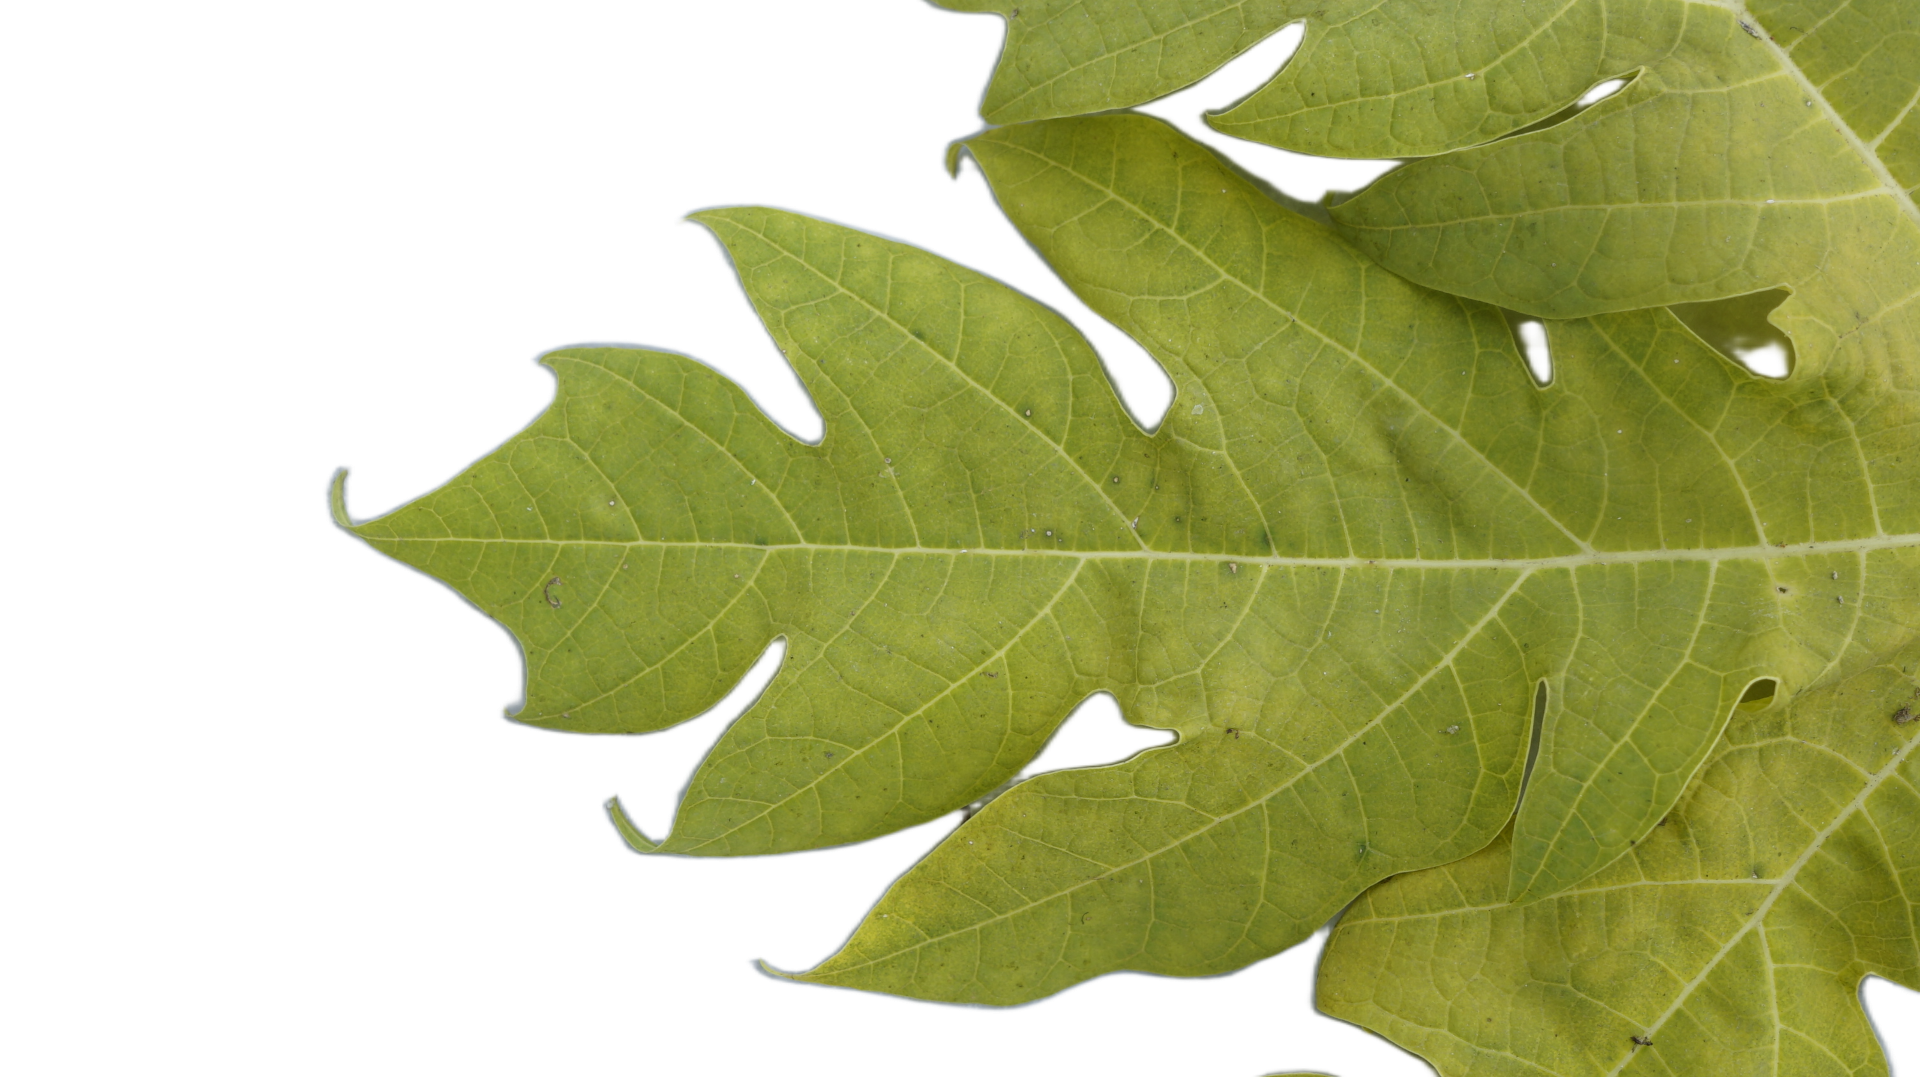
Crop: Papaya
Label: Carica_Insect_Hole